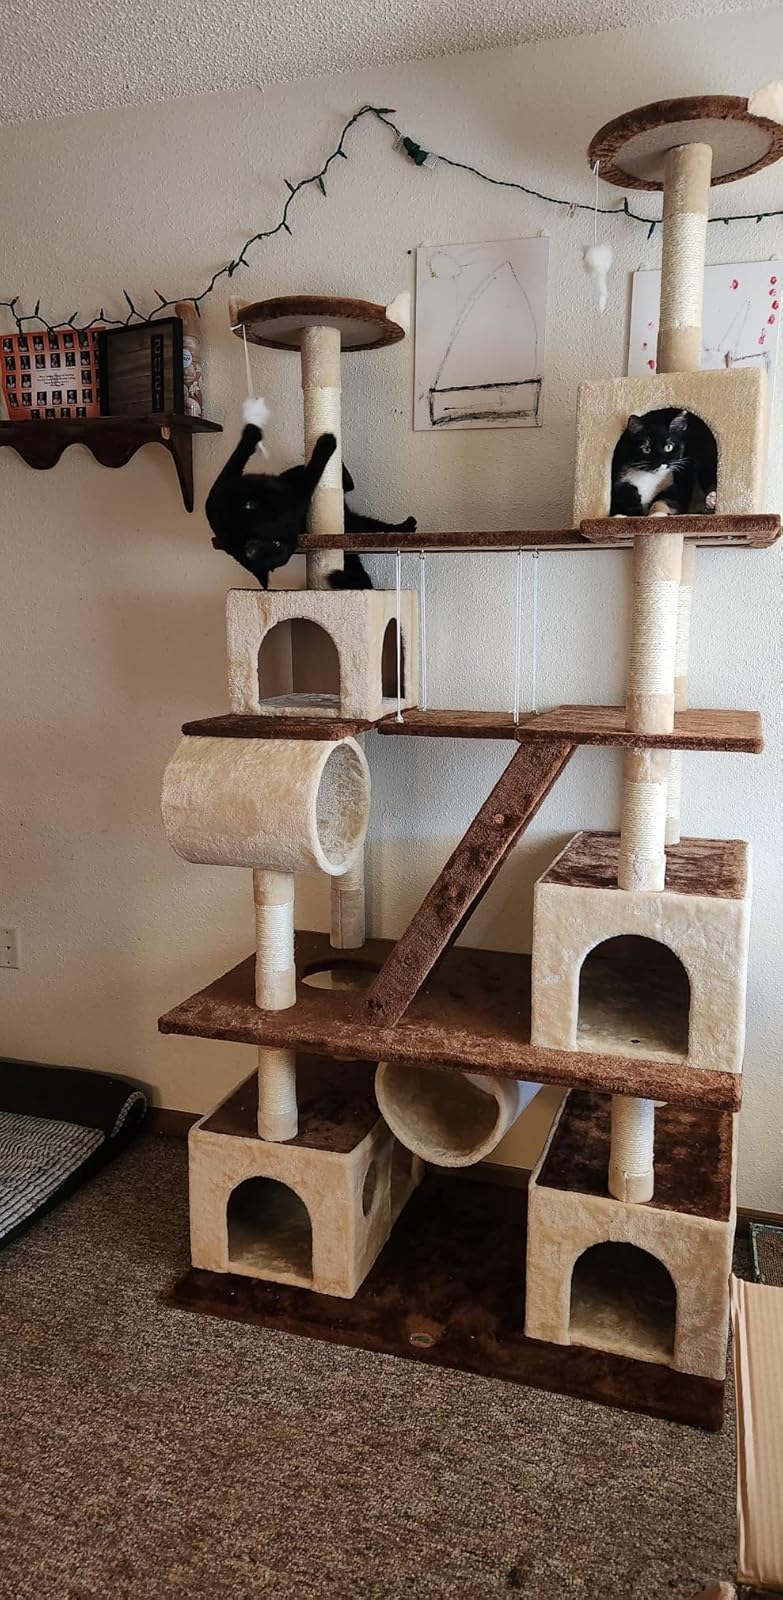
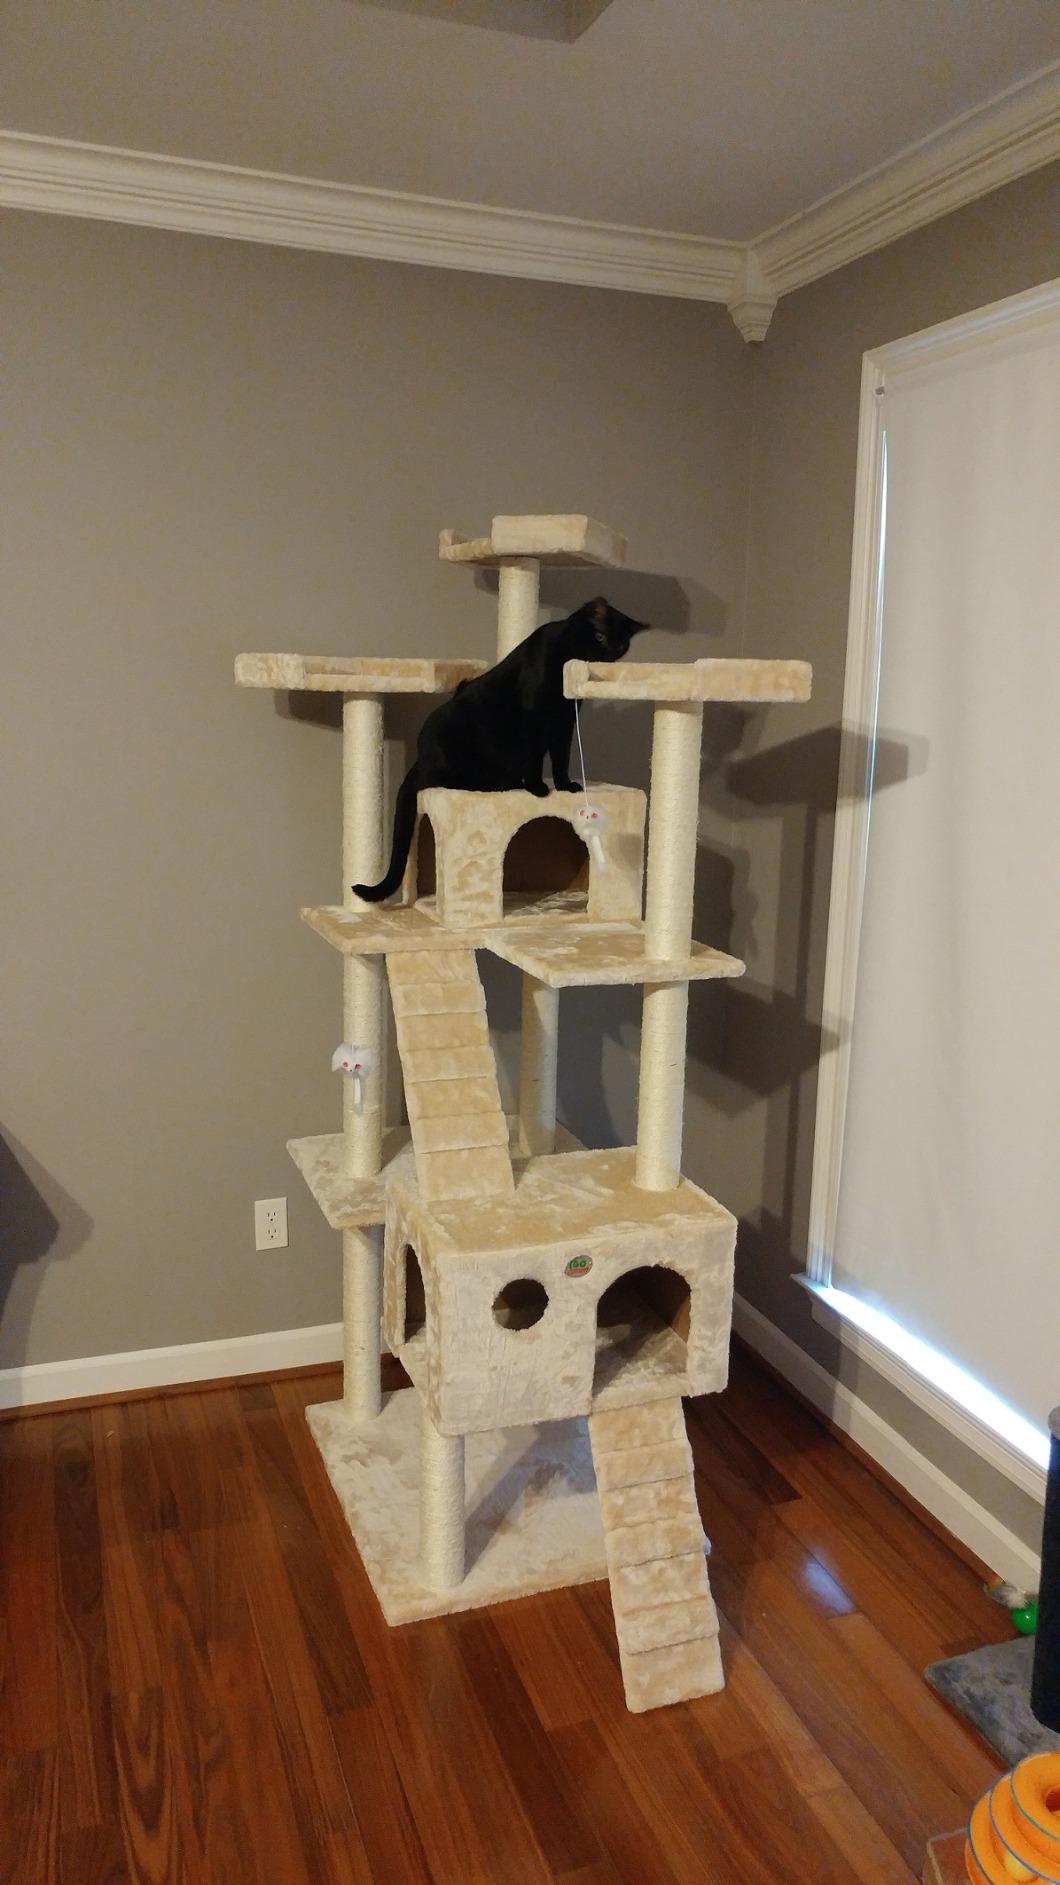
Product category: items_cat tree
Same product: no